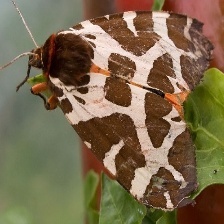
Species: GARDEN TIGER MOTH